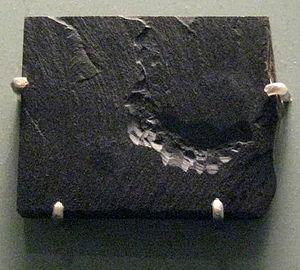
Amiskwia est un genre éteint de petits animaux fossiles et probablement gélatineux retrouvé dans les schistes de Burgess en Colombie-Britannique et daté du Cambrien moyen, il y a environ 505 Ma.